Jimi ni Sugoi! Kōetsu Girl: Kouno Etsuko

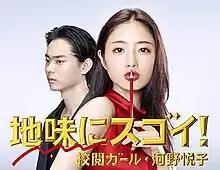
Promotional poster

is a Japanese television drama series based on the novel by Ayako Miyagi. It premiered on NTV on October 5, 2016, starring Satomi Ishihara in the lead role. Etsuko Kouno takes a job as a proofreader, all the while aspiring to become an editor at her favorite fashion magazine. Etsuko frequently commits gaffes and errors which in the end turn out to be triumphs. The program is unusual in its use of on screen text.